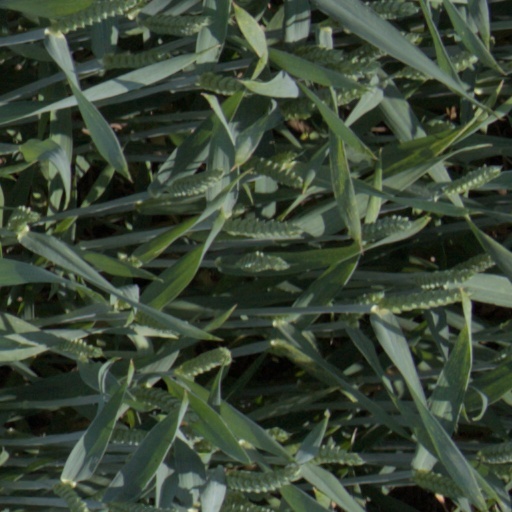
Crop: wheat